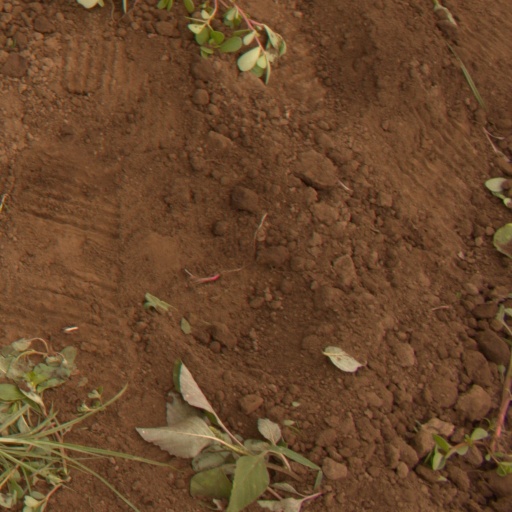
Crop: soybean